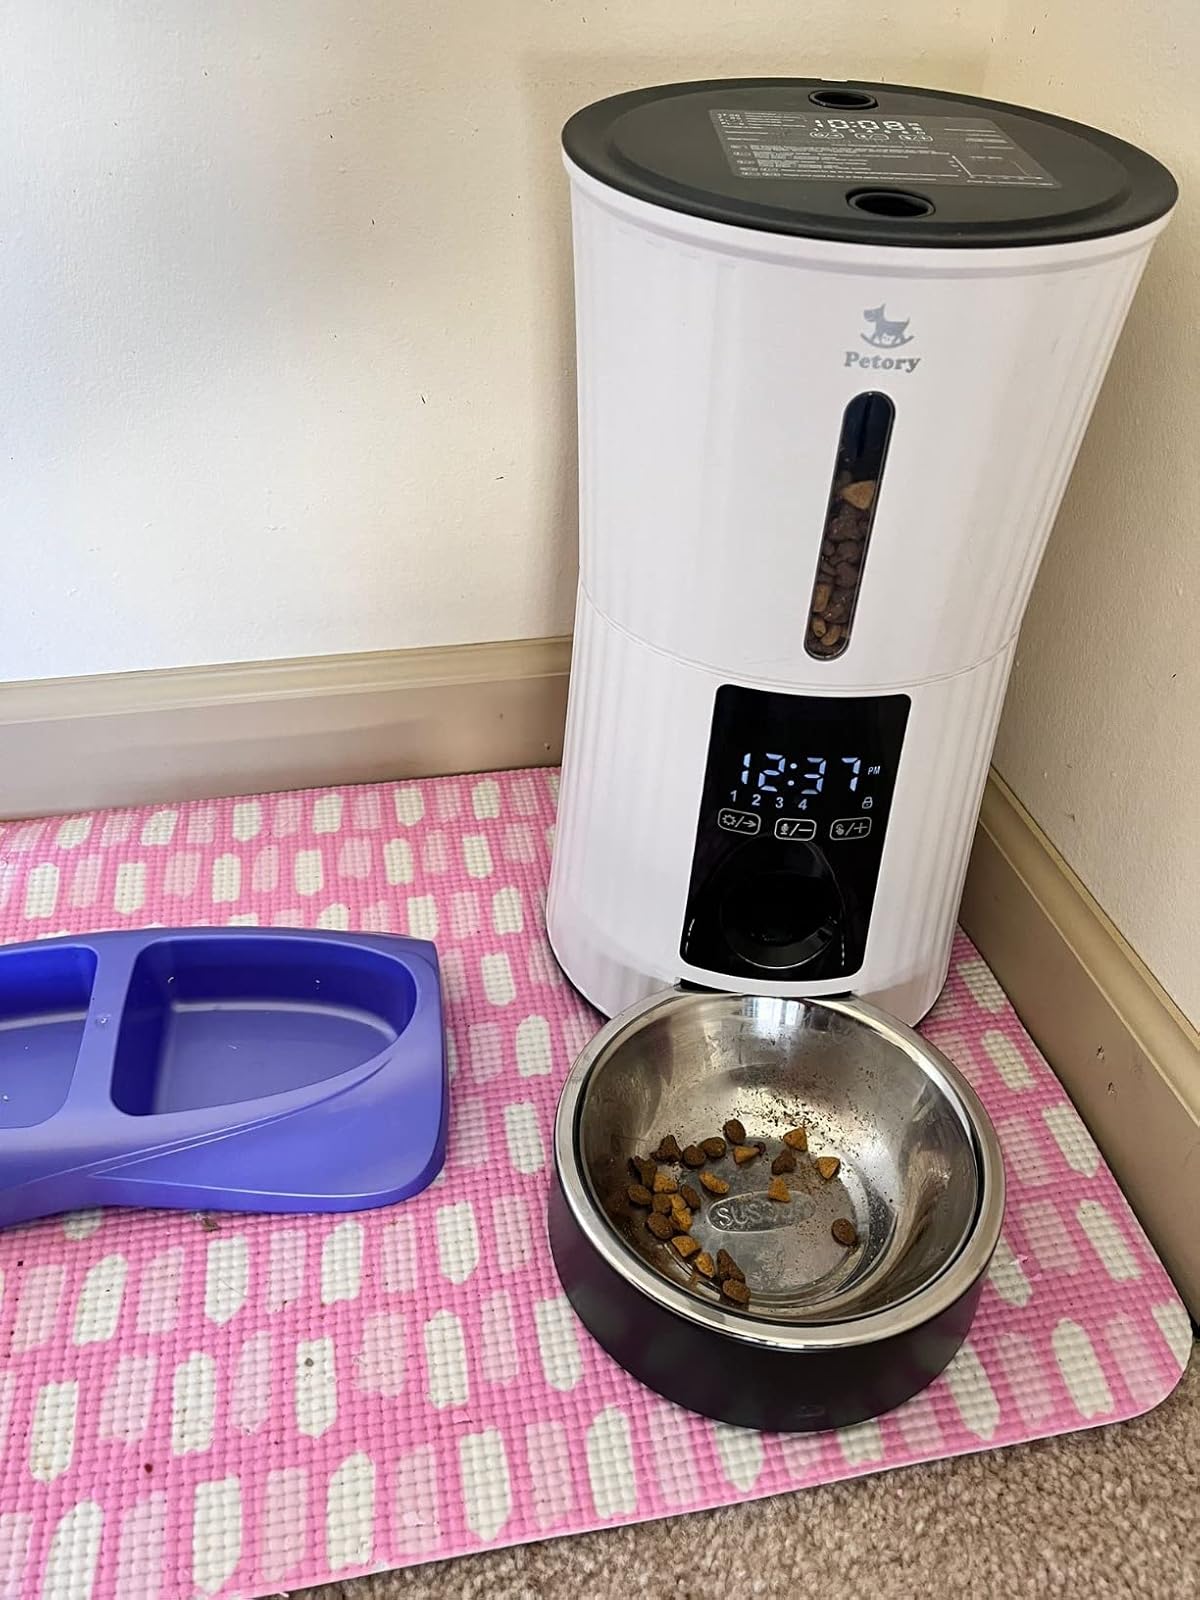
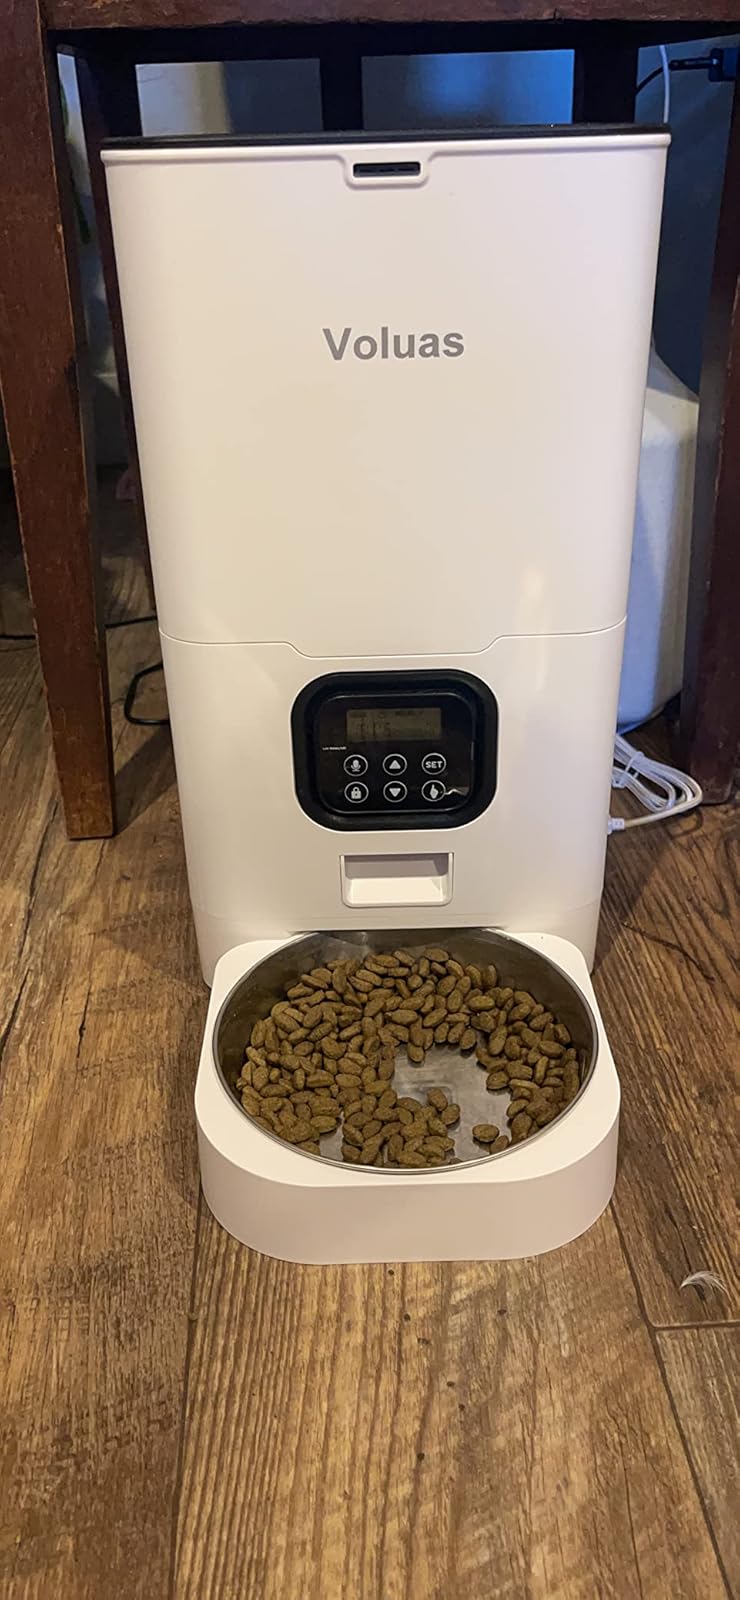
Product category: items_feeder
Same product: no